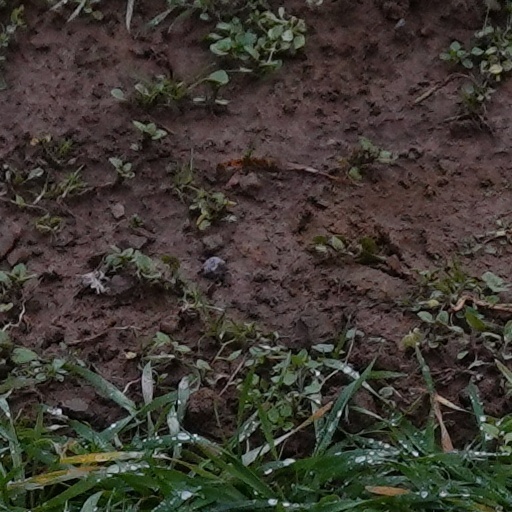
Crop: wheat